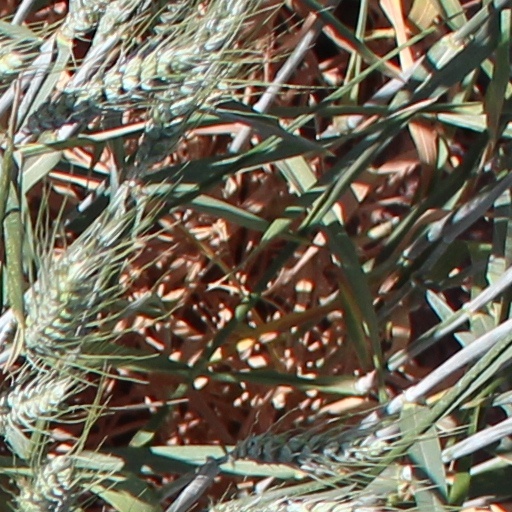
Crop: wheat